Bosniaks

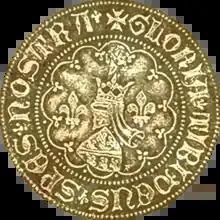
The coat of arms of the Kotromanić dynasty on a 14th-century reverse – with the fleur-de-lis, which is today used as a Bosniak national symbol and was formerly featured on the flag of the Republic of Bosnia and Herzegovina

During World War II, Bosnia and Herzegovina was part of the Independent State of Croatia (NDH), and the majority of Bosnian Muslims considered themselves to be ethnic Croats. A large number of the Bosnian Muslim population sided with the Ustaše. Muslims composed approximately 12 per cent of the civil service and armed forces of the Independent State of Croatia. Some of them also participated in Ustaše atrocities, while Bosnian Muslims in Nazi "Waffen-SS" units were responsible for massacres of Serbs in northwest and eastern Bosnia, most notably in Vlasenica. At this time several massacres against Bosnian Muslims were carried out by Serb and Montenegrin Chetniks.